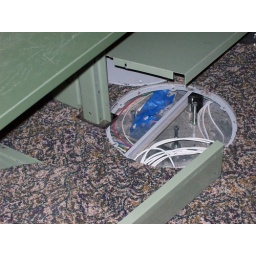
computer workstation pull box under shelving